Disney Fantasy Online

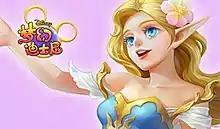

Disney Fantasy Online was a massively multiplayer online role-playing game developed by Netdragon marketed in China.